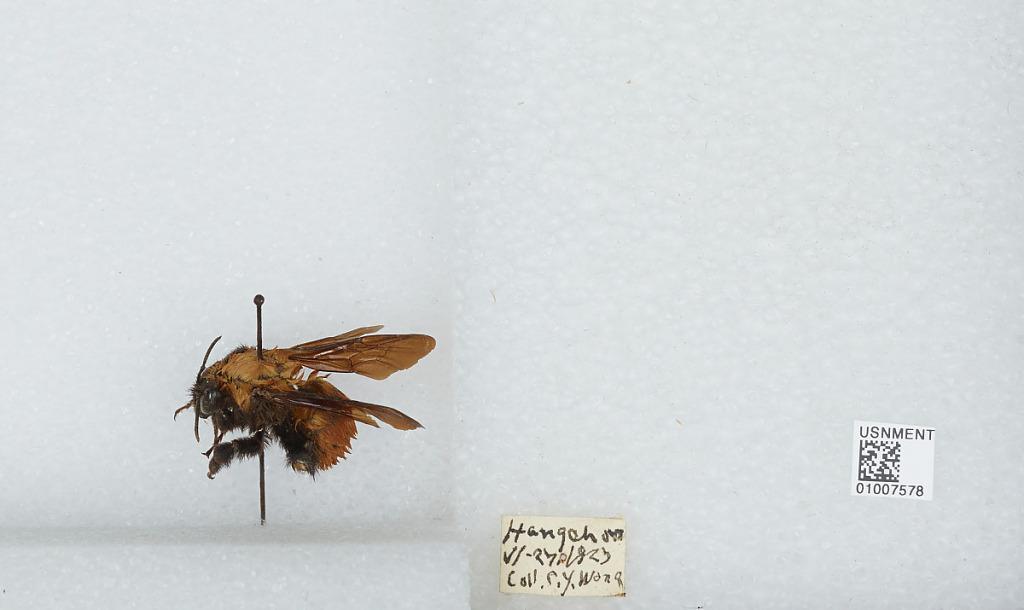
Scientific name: Bombus (Tricornibombus) atripes Smith
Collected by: C. Wong
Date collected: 1929-4-27
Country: China
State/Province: Zhejiang
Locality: Hangzhou